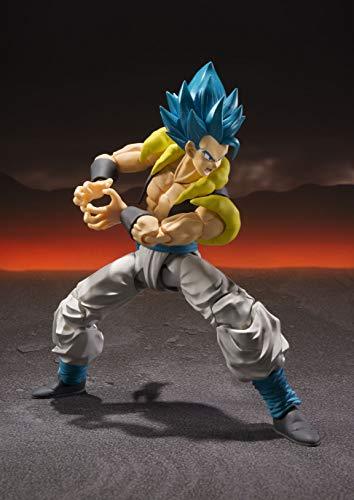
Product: TAMASHII NATIONS Bandai S.H. Figuarts Super Saiyan God Super Saiyan Gogeta Dragon Ball Super: Broly Action Figure
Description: And now he's also slated to appear in the upcoming film "Dragon ball Super: Broly," in a never-before-seen God Super Saiyan form.
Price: $59.99
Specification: ProductDimensions:3x3x6inches|ItemWeight:6.4ounces|ShippingWeight:6.4ounces(Viewshippingratesandpolicies)|ASIN:B07L2DXVL5|Itemmodelnumber:-|Manufacturerrecommendedage:13yearsandup